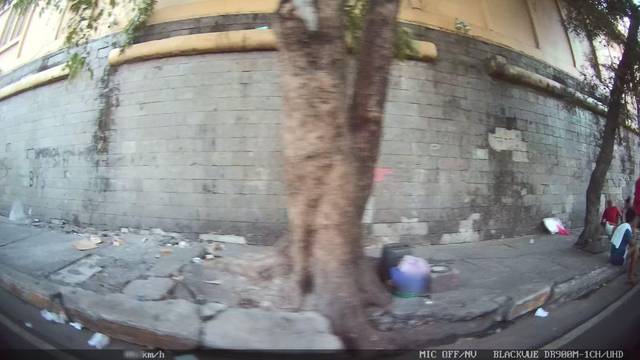
Region: Philippines
Coordinates: 14.567, 120.988